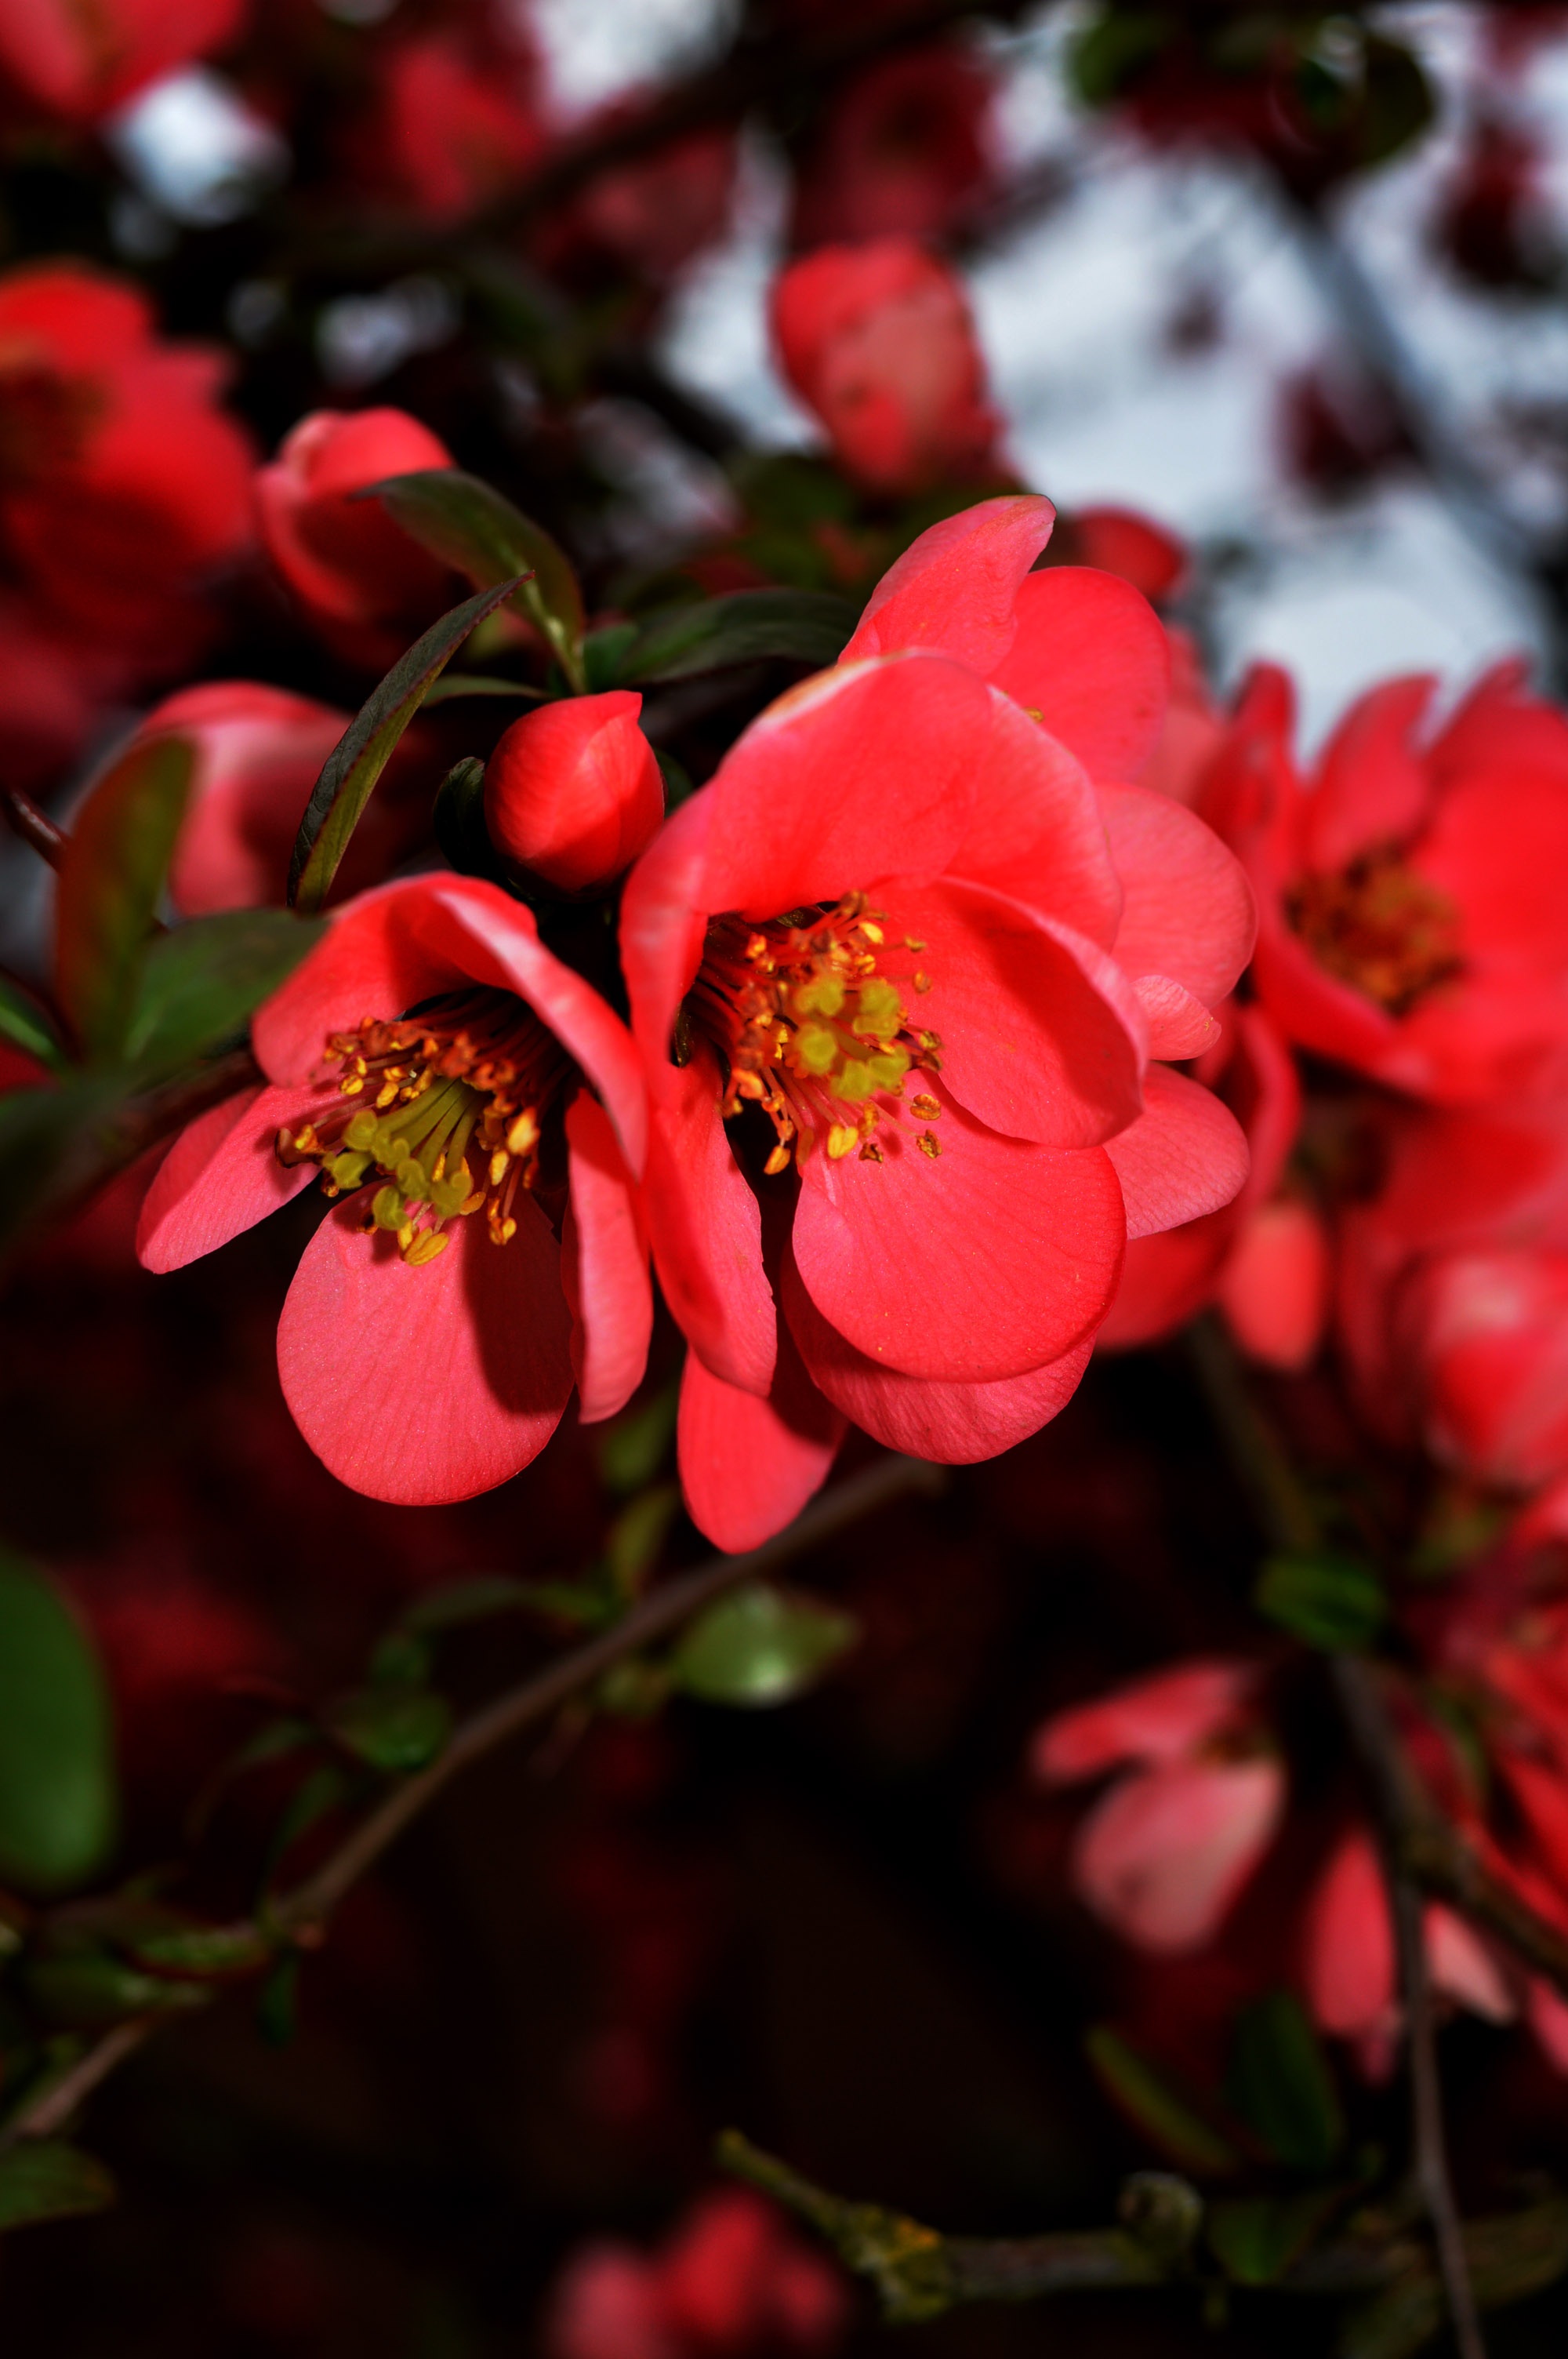
nature, branch, blossom, plant, leaf, flower, petal, spring, red, produce, color, macro, autumn, contrast, botany, flora, colors, shrub, macro photography, flowering plant, land plant